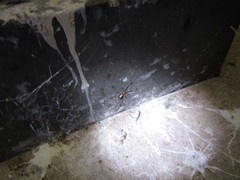
Species: Lactrodectus_hesperus